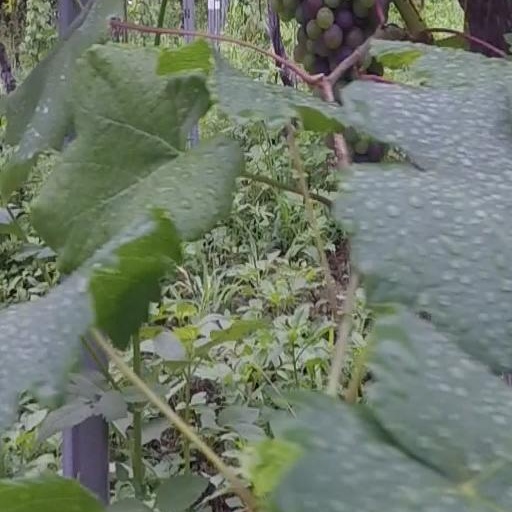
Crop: grape